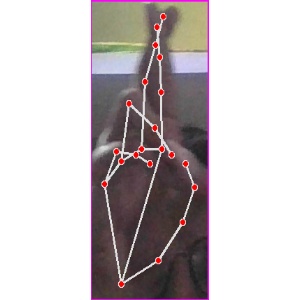
अक्षर: र